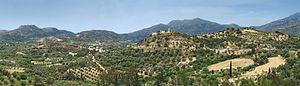
Dans les environs de Zaros, Crète, Grèce.